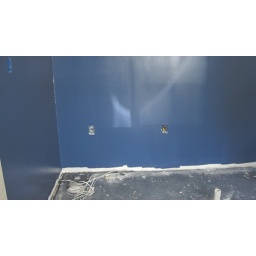
here's the wall out lets all in their midship blue glory!!!